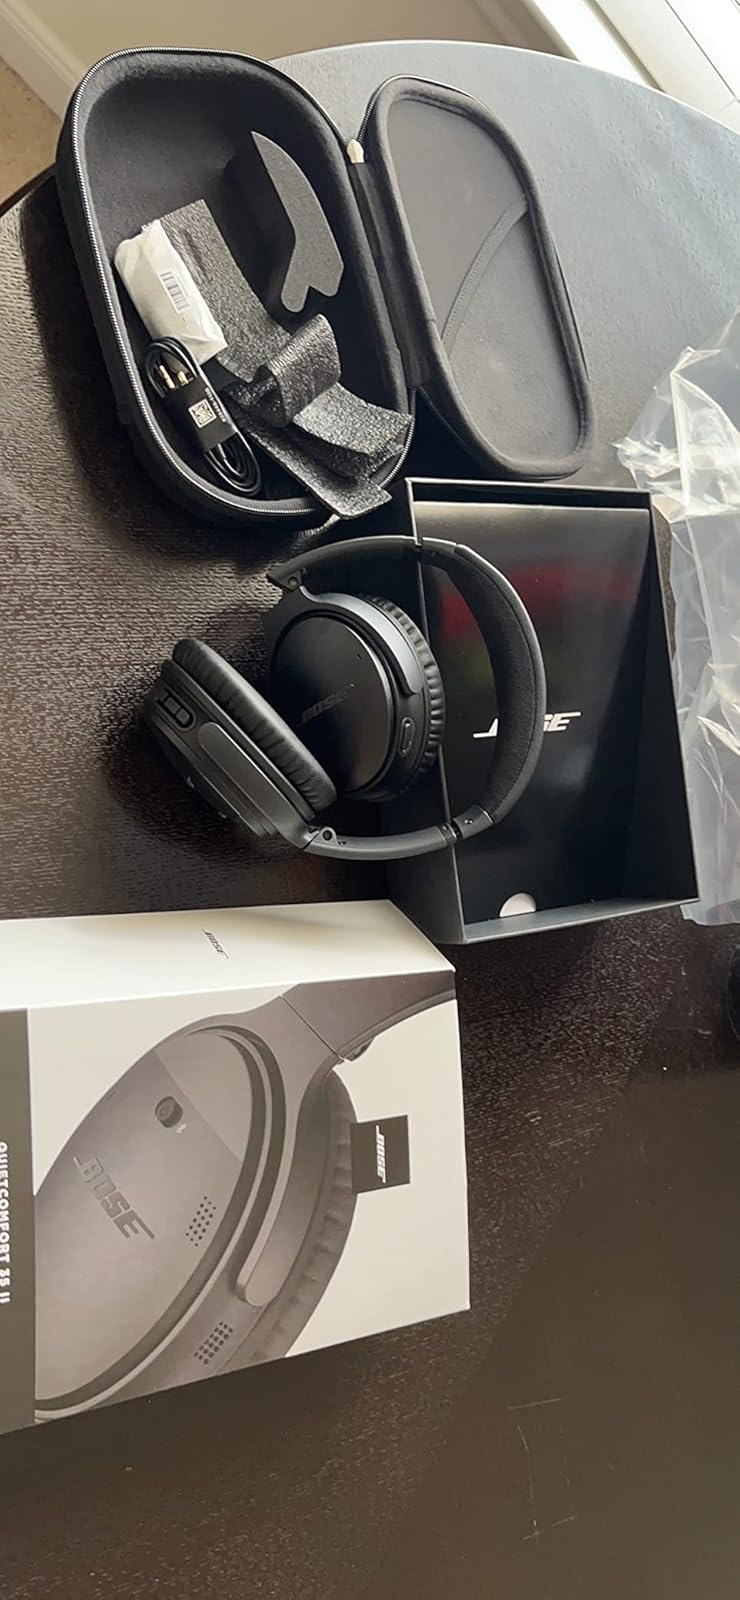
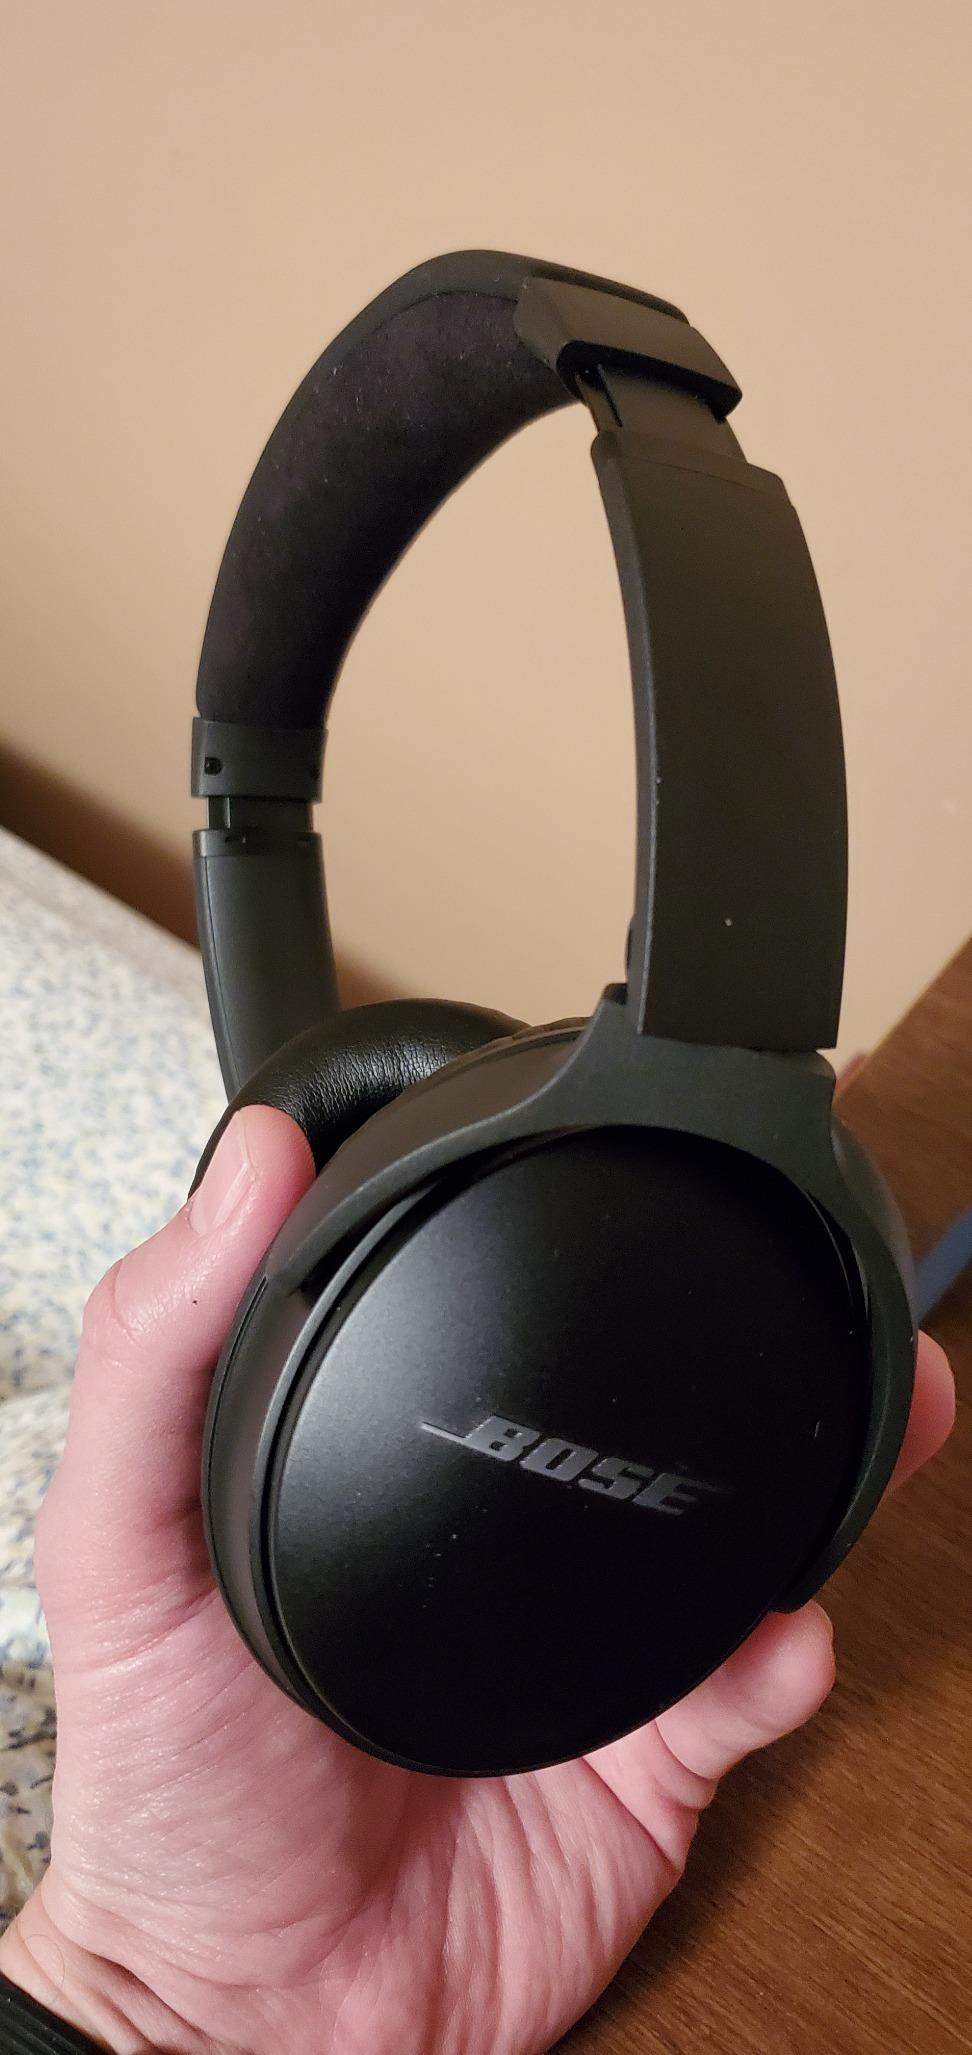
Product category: headphones
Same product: yes